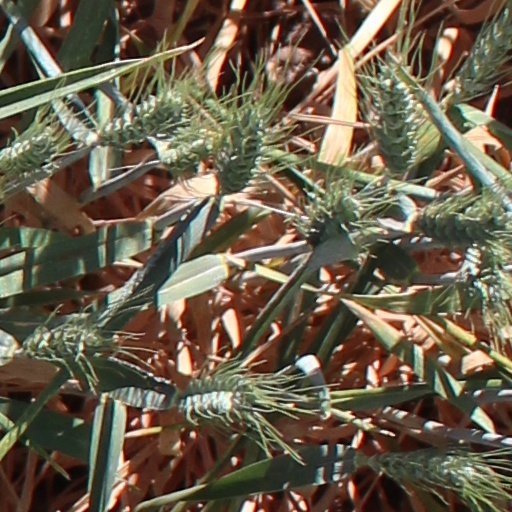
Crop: wheat